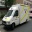
Label: ambulance